History of the Doge's Palace in Venice

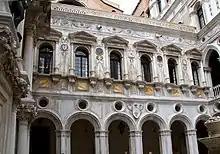
The Senators' Courtyard

In 1332 a new building site targeted the palace wells: the most important one, located in the center of the courtyard, was repaired, and a smaller one was built in a small courtyard bordering the basilica. A third well was added in 1405.